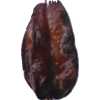
Label: carambola